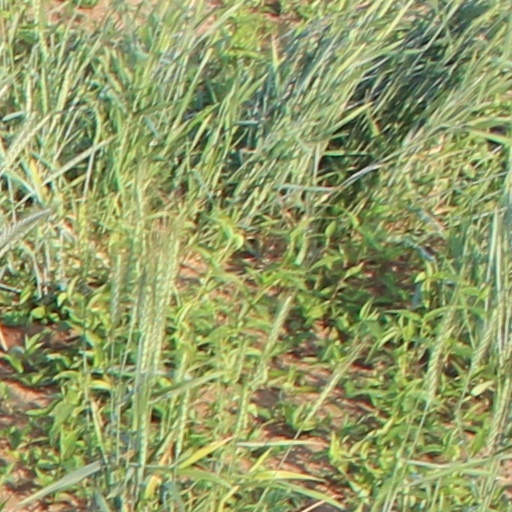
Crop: wheat